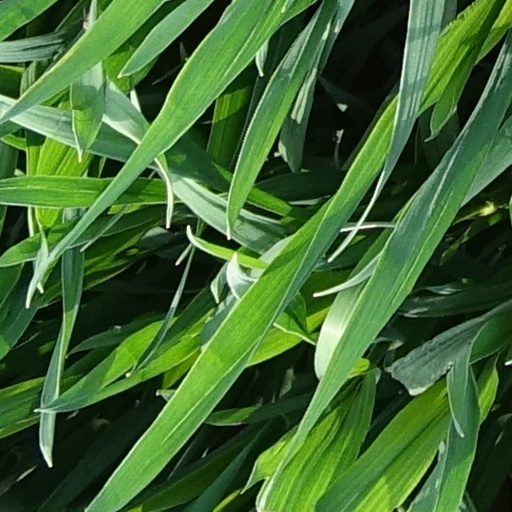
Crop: wheat